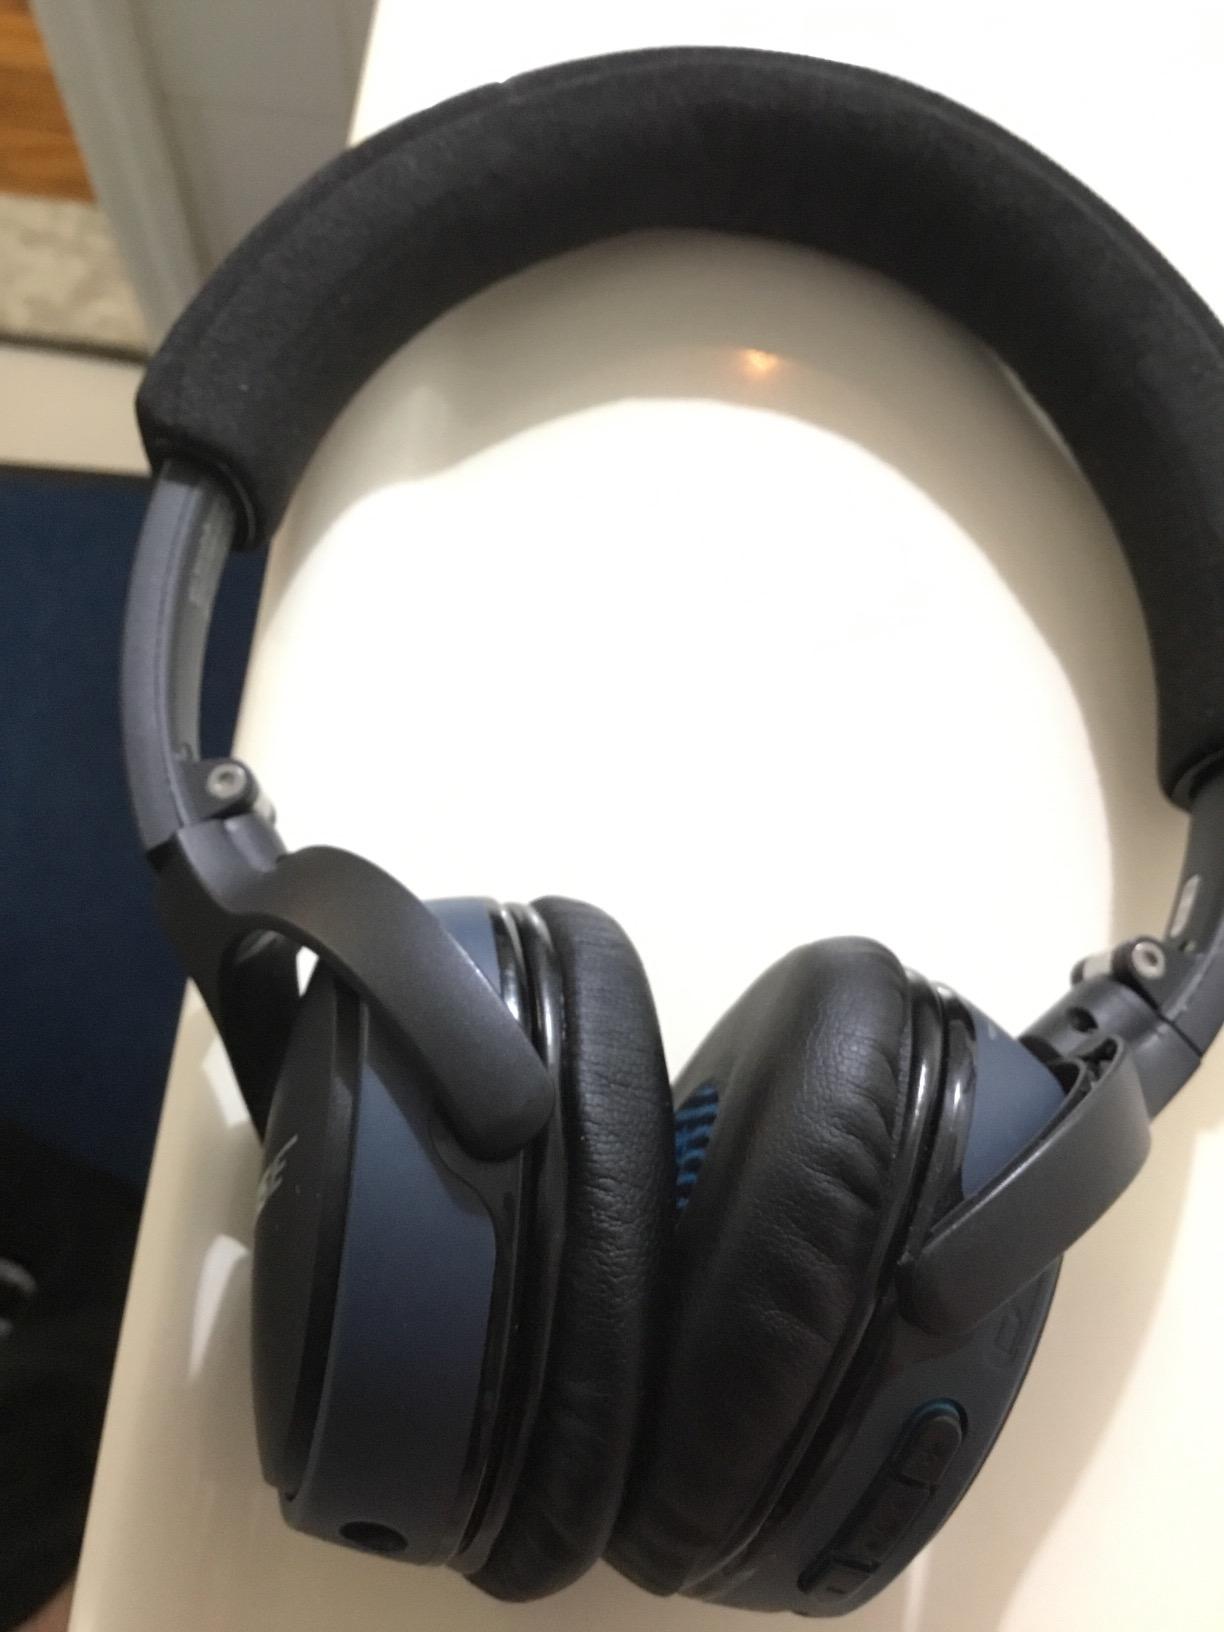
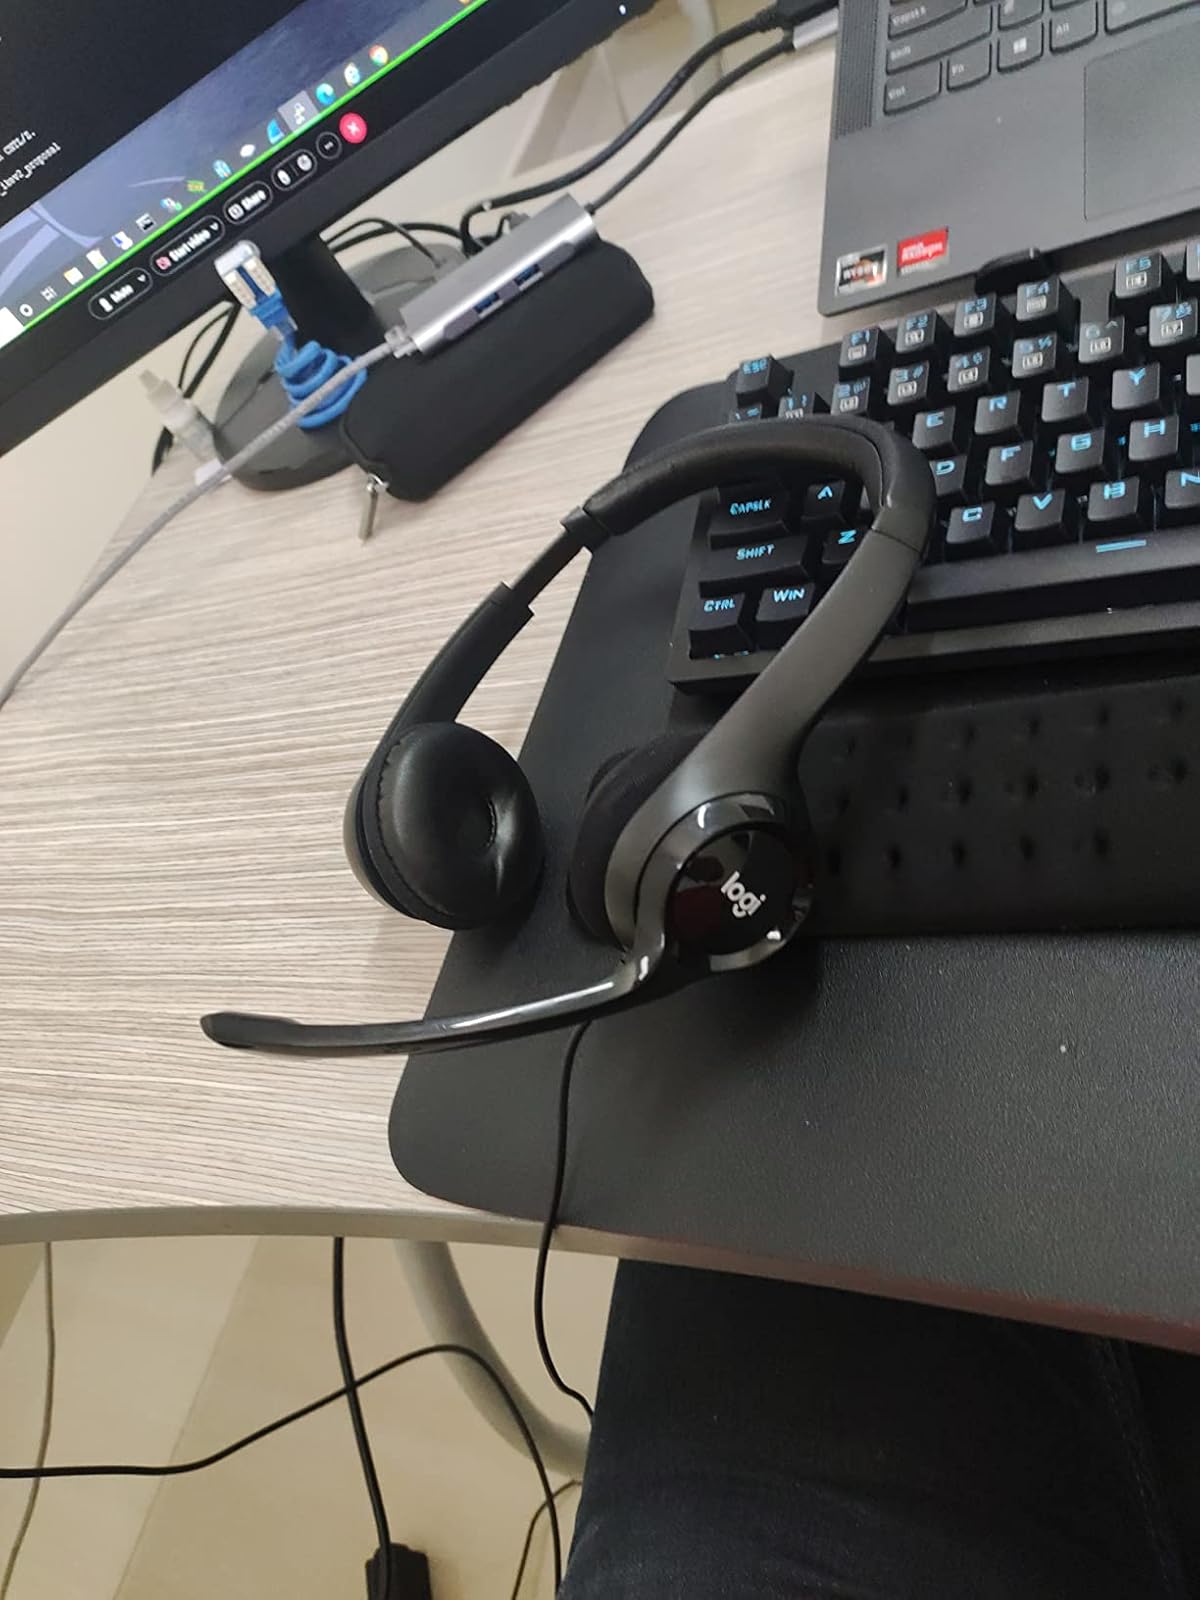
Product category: headphones
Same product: no